WSCY

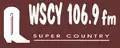
Former logo, under their former ""Super Hit Country"" branding (which was used from between May 31, 1993—their first air date—until August 17, 2009).

The station broadcasts with an ERP of 4,300 watts from Parade Road in Laconia, New Hampshire. WSCY's studios are located in Franklin, New Hampshire, along with sisters WFTN AM–FM and WPNH AM–FM. The station does not stream its signal over the internet.